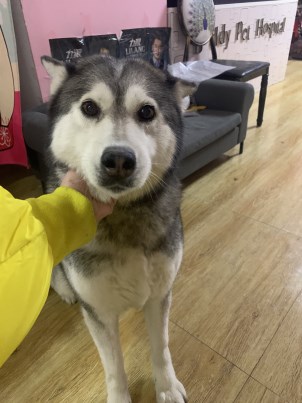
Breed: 1160-n000003-Siberian_husky